Giovanni Gallina (footballer)

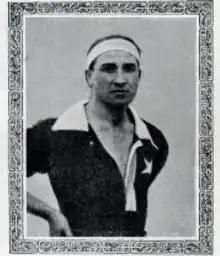

Giovanni Gallina (1 January 1892 – 1963) was an Italian footballer who played as a forward. He represented the Italy national football team twice, the first being on 11 January 1914, the occasion of a friendly match against Austria in a 0–0 home draw.